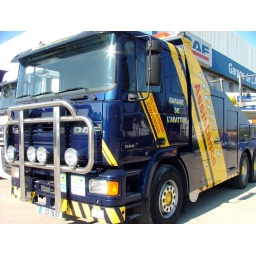
This is the shiny breakdown truck owned by the DAF garage in Limoges who wer fixing our van.